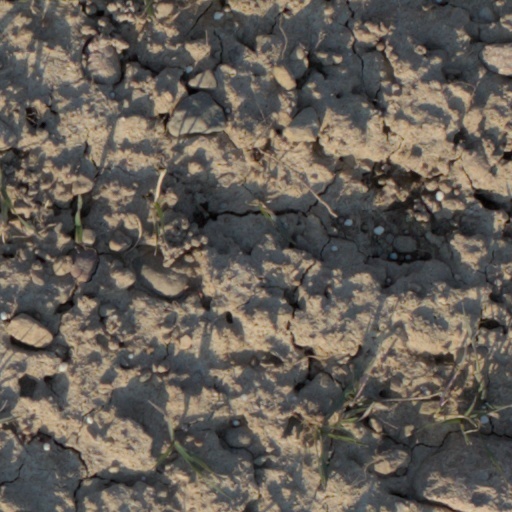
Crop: wheat